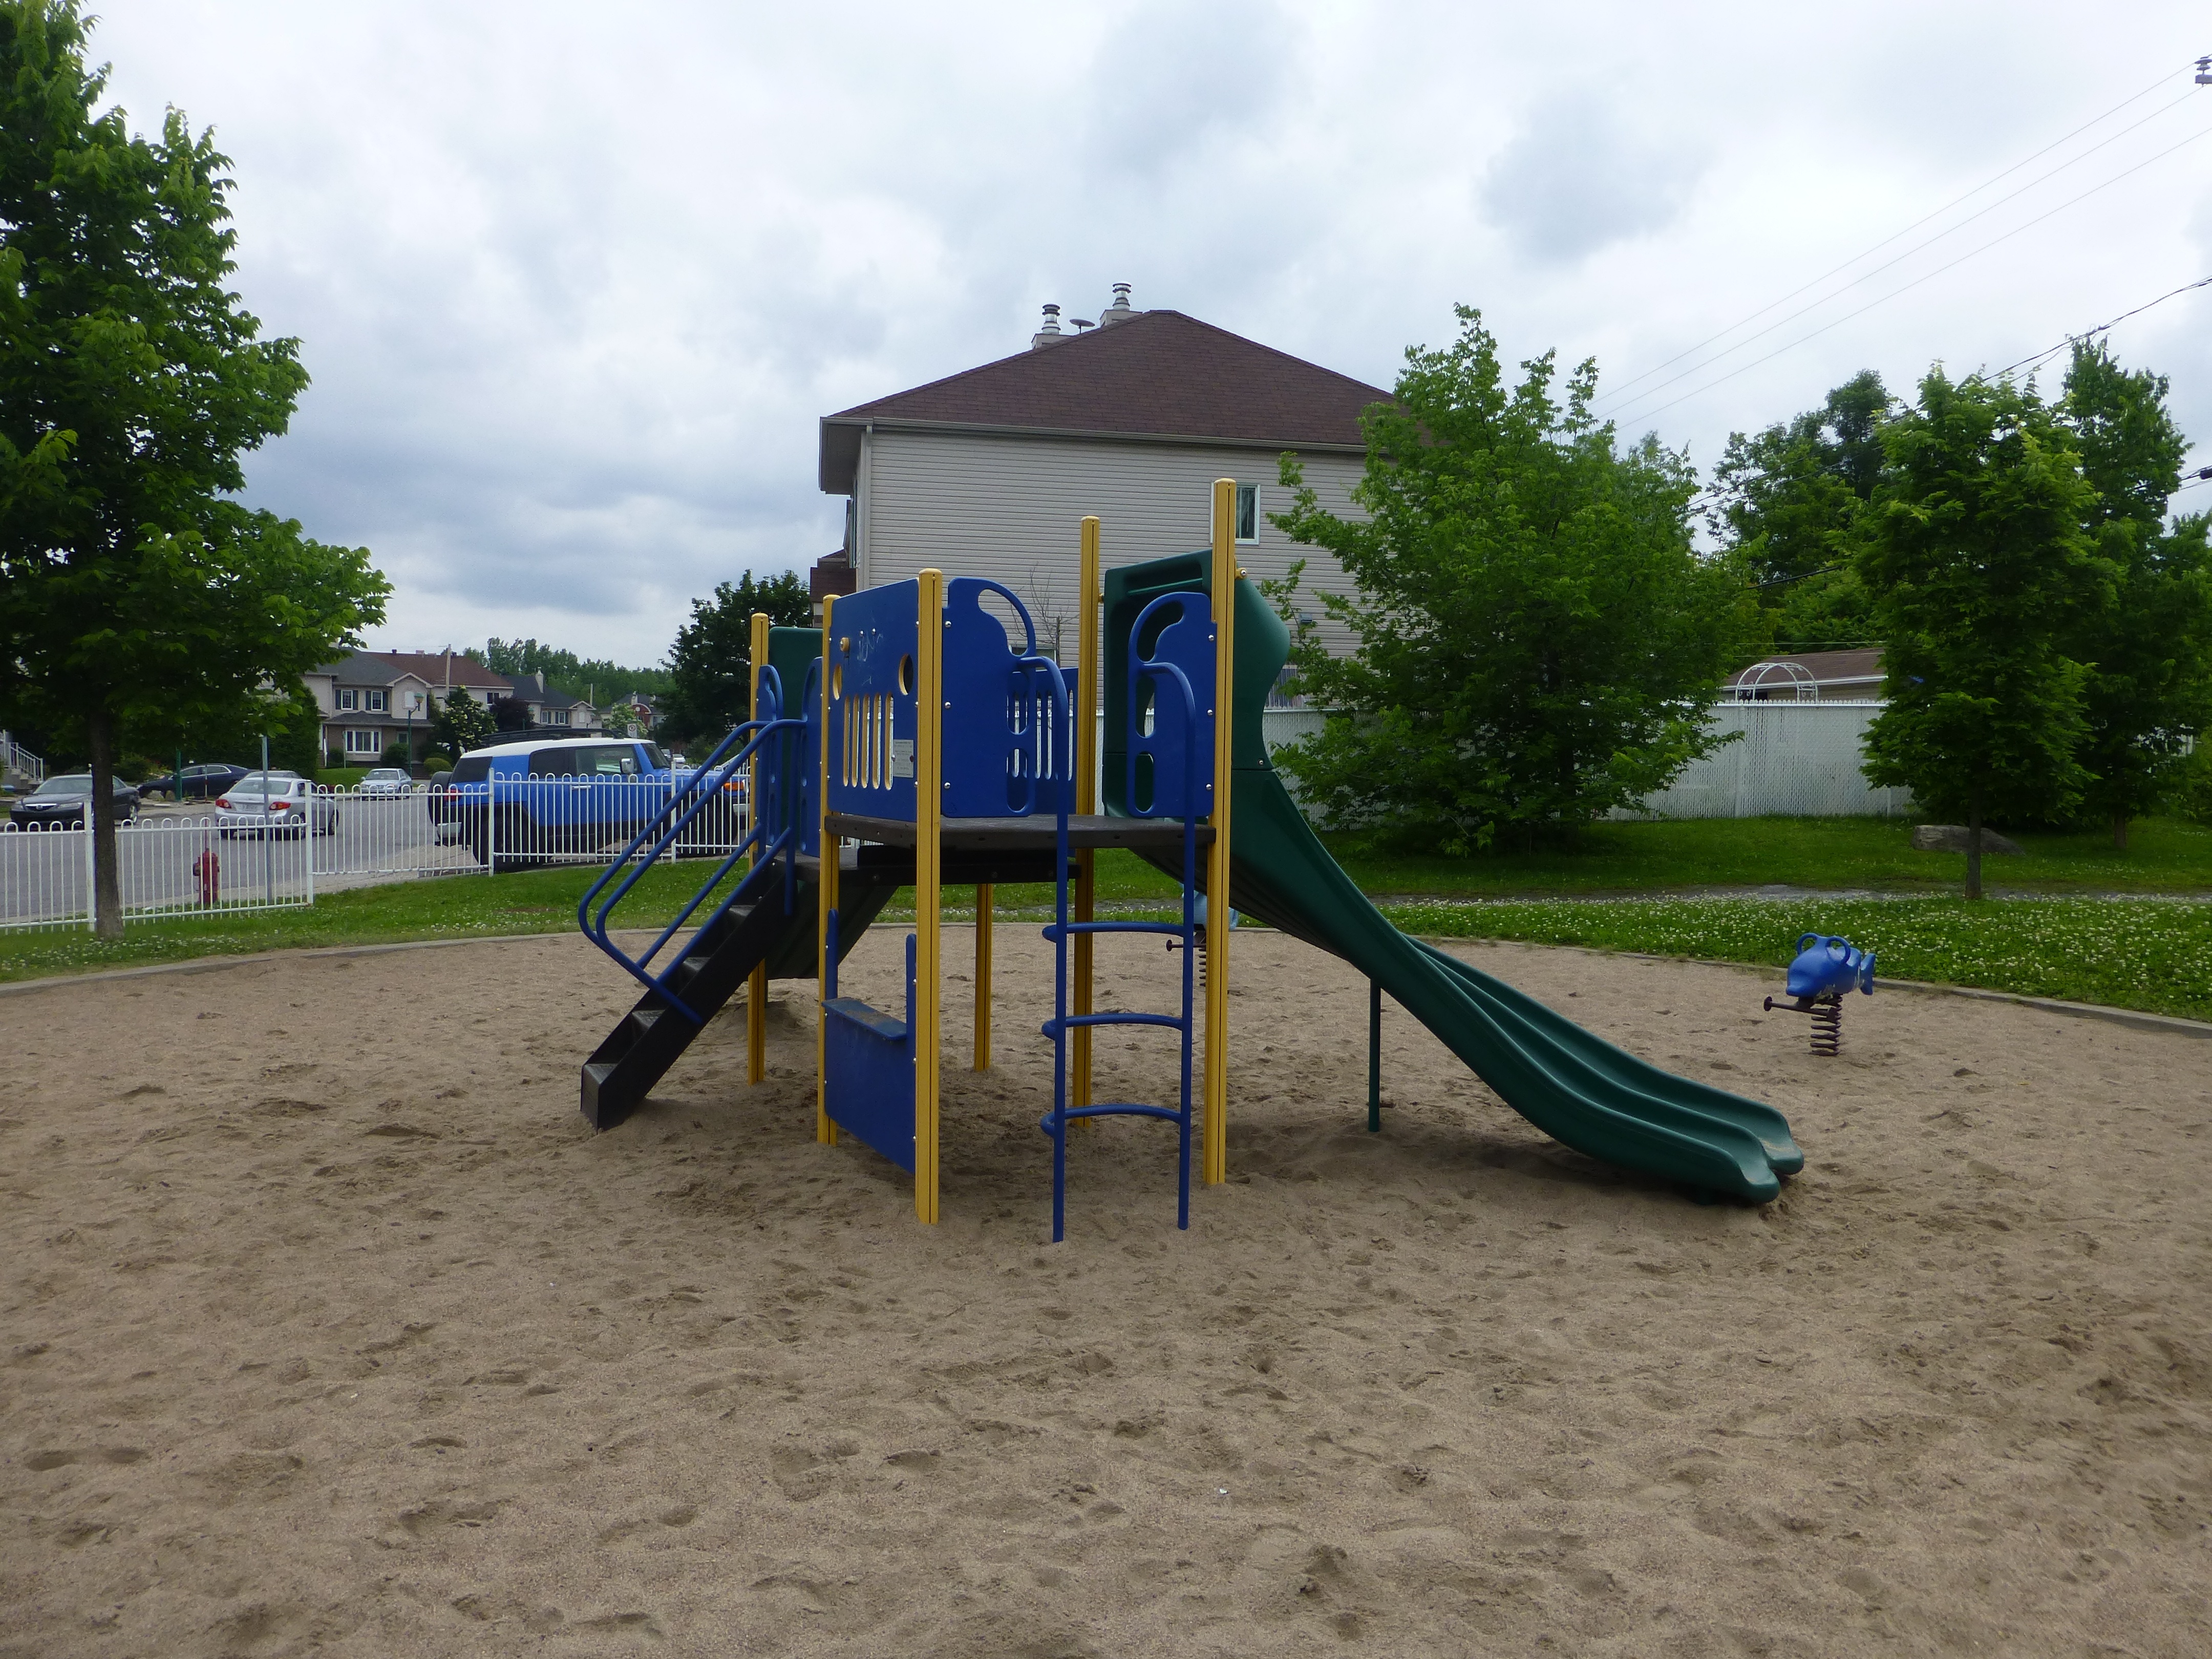
play, house, city, recreation, park, leisure, childhood, public space, trees, fun, playground, outdoor recreation, geographical feature, human settlement, outdoor play equipment, playground slide, residential district